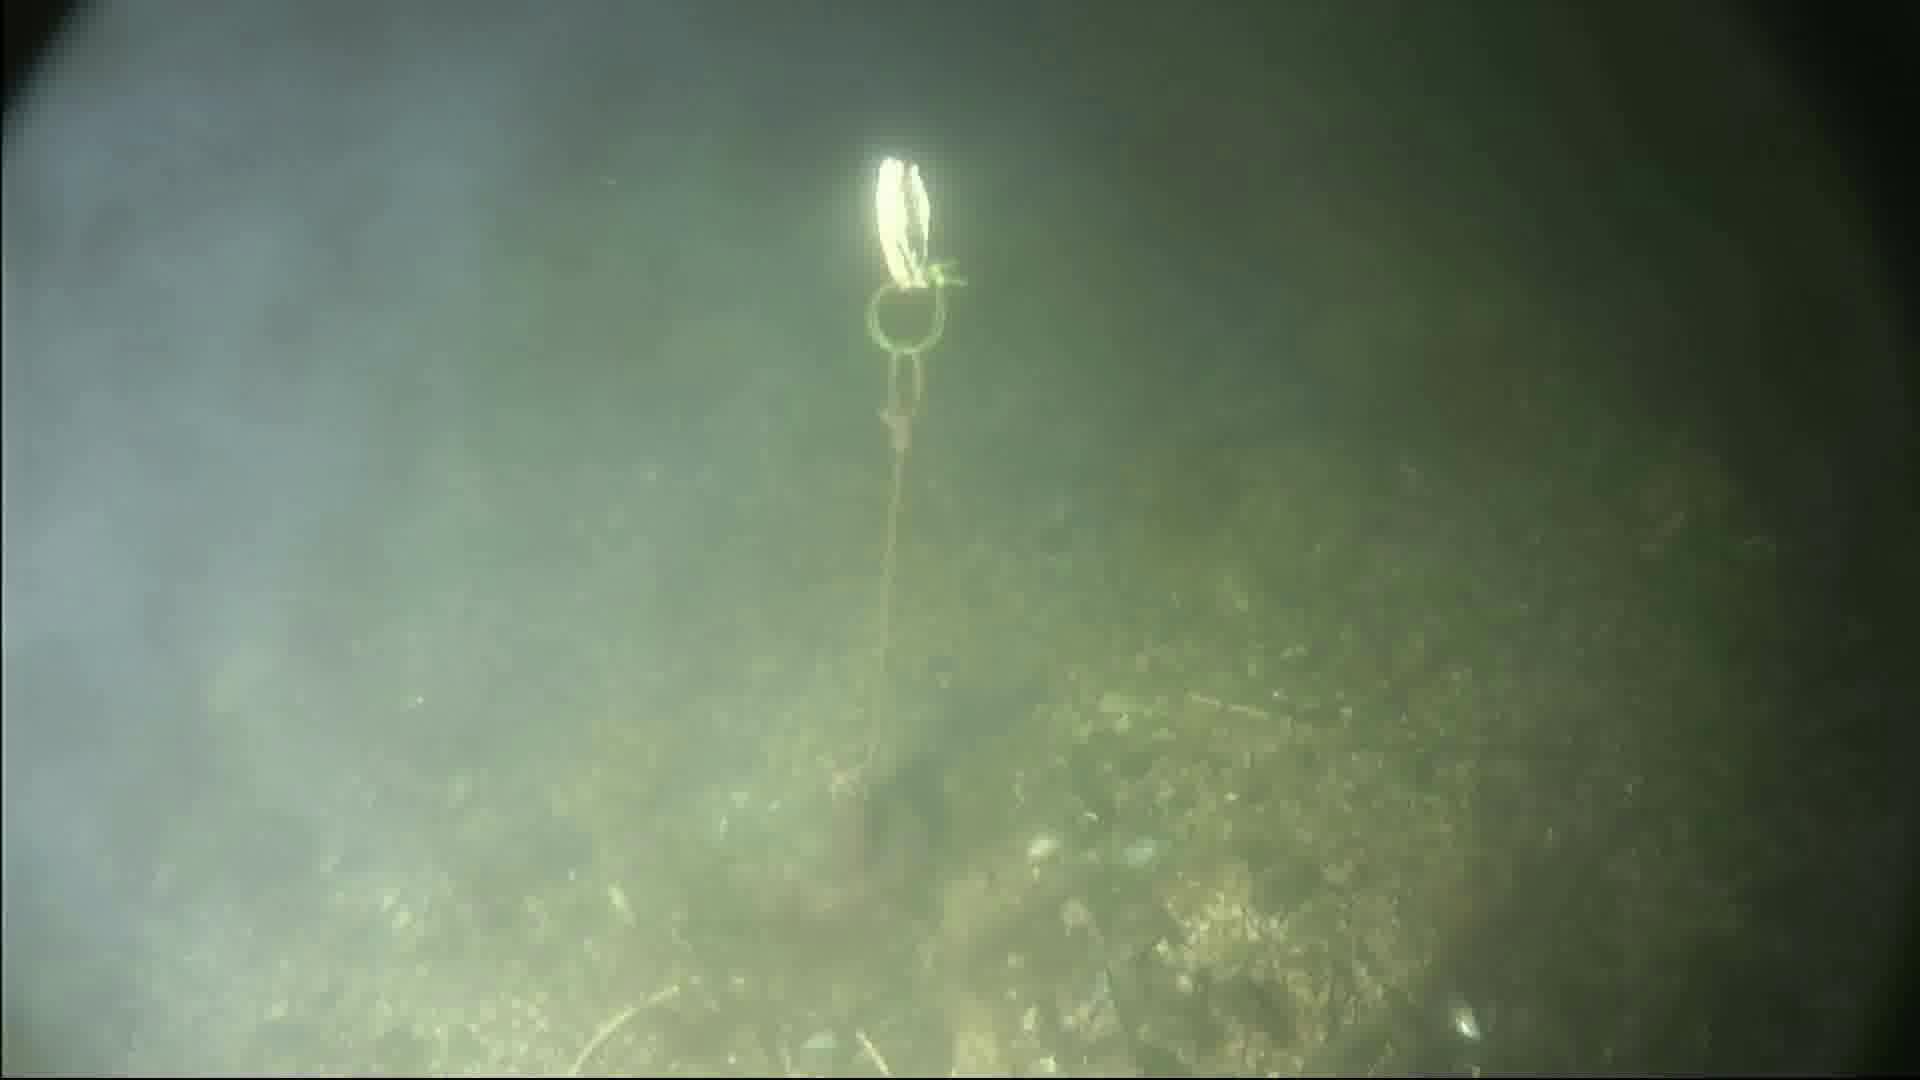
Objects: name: crab